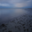
Label: sea